Ernie Kovacs

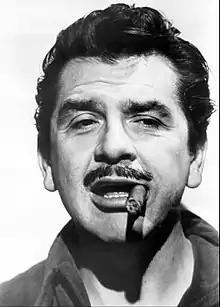
Kovacs in 1961

Kovacs matched an unusual treatment of "Sentimental Journey", by Mexican bandleader Juan García Esquivel, to video of an empty office in which various items (pencil sharpeners, water coolers, wall clocks) come to life in rhythm with the music; it was a variation on several famous animations of a decade earlier. The original three-minute presentation was outlined by Kovacs in a four-page, single-spaced memo to his staff. The perfectionist Kovacs describes in minute detail what had to be done and how to do it. The memo ends with this: "I don't know how the hell you're going to get this done by Sunday – but 'rots of ruck." (signed) "Ernie (with love)". Kovacs also made careful use of the shrill singer Leona Anderson—who had somewhat less than a classical voice, by some estimations—in comic vignettes.